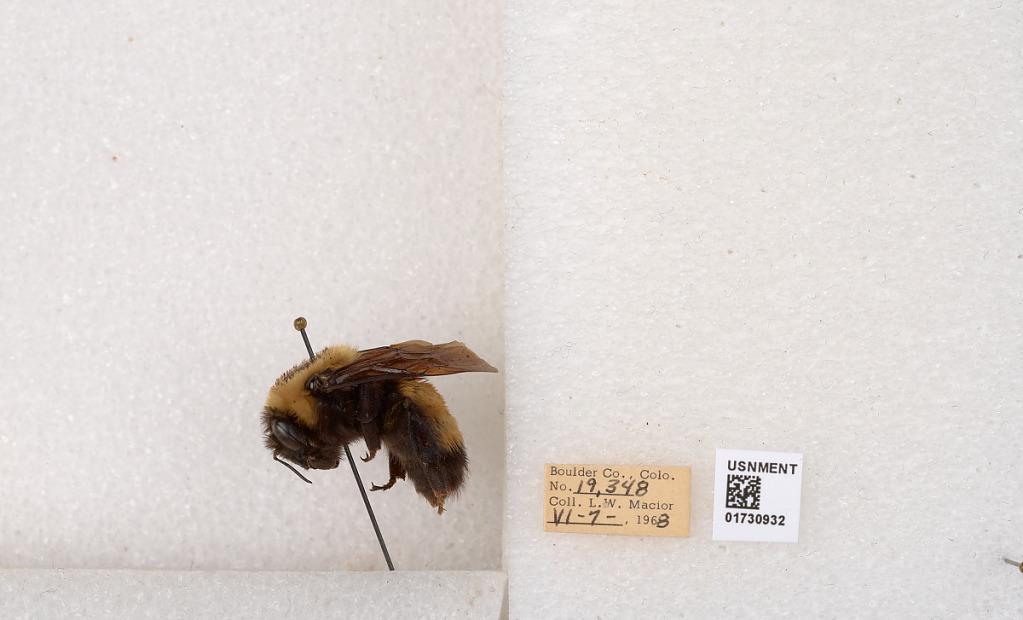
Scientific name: Bombus (Bombus) nevadensis Cresson
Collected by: L. Macior
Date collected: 1968-6-7
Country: United States
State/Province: Colorado
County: Boulder
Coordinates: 40.0925, -105.358